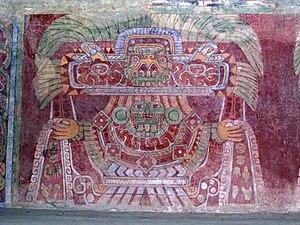
L’histoire de la peinture traverse le temps et enjambe toutes les cultures.